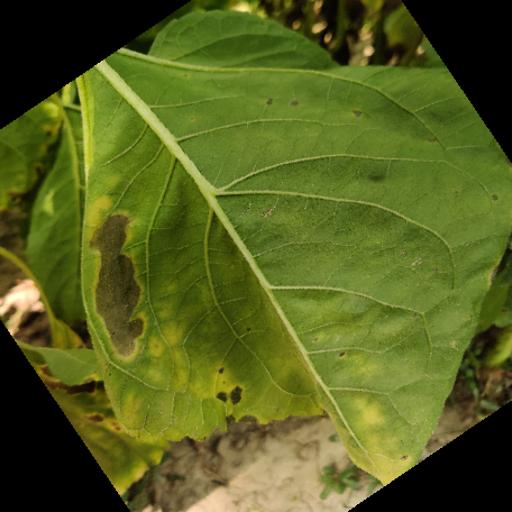
Label: Leaf_scars